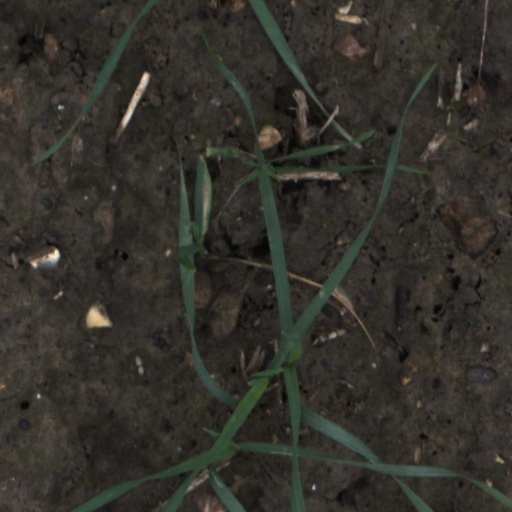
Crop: wheat